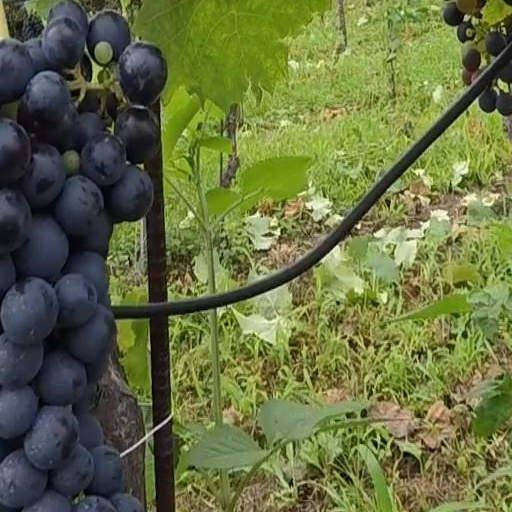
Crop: grape